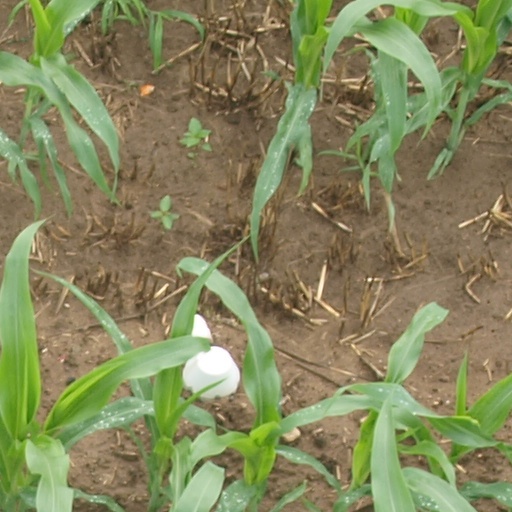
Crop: maize; corn